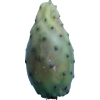
Label: cactus_fruit_green